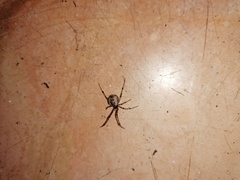
Species: Parasteatoda_tepidariorum